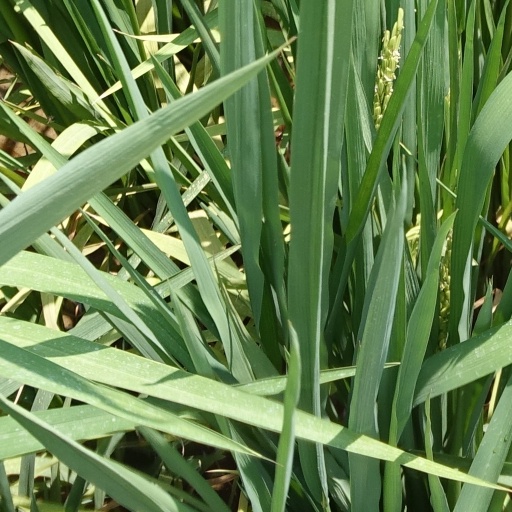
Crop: rice